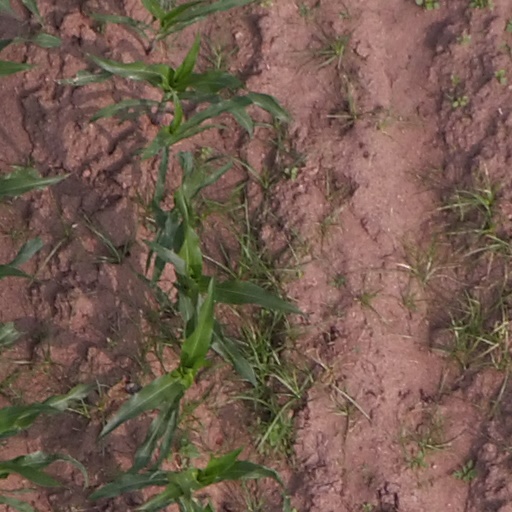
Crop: maize; corn